Mérida, Yucatán

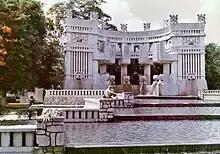
Mayan Revival Architecture in The Americas Park ("Parque de las Américas") located near central Merida. The park is a social and cultural place for the residents.

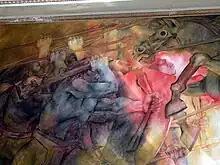
Mural alluding to the conquest of Yucatán, painted by Fernando Castro Pacheco. History Hall of the Palace of Government of Yucatán.

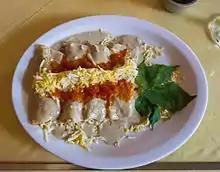
"Papadzules", a Maya meal consisting of pumpkin seed-soaked corn tortillas filled with egg, spices and other seasonings, is an ancient dish of the Yucatán.

Mérida has served as the American Capital of Culture in the years 2000 and 2017.